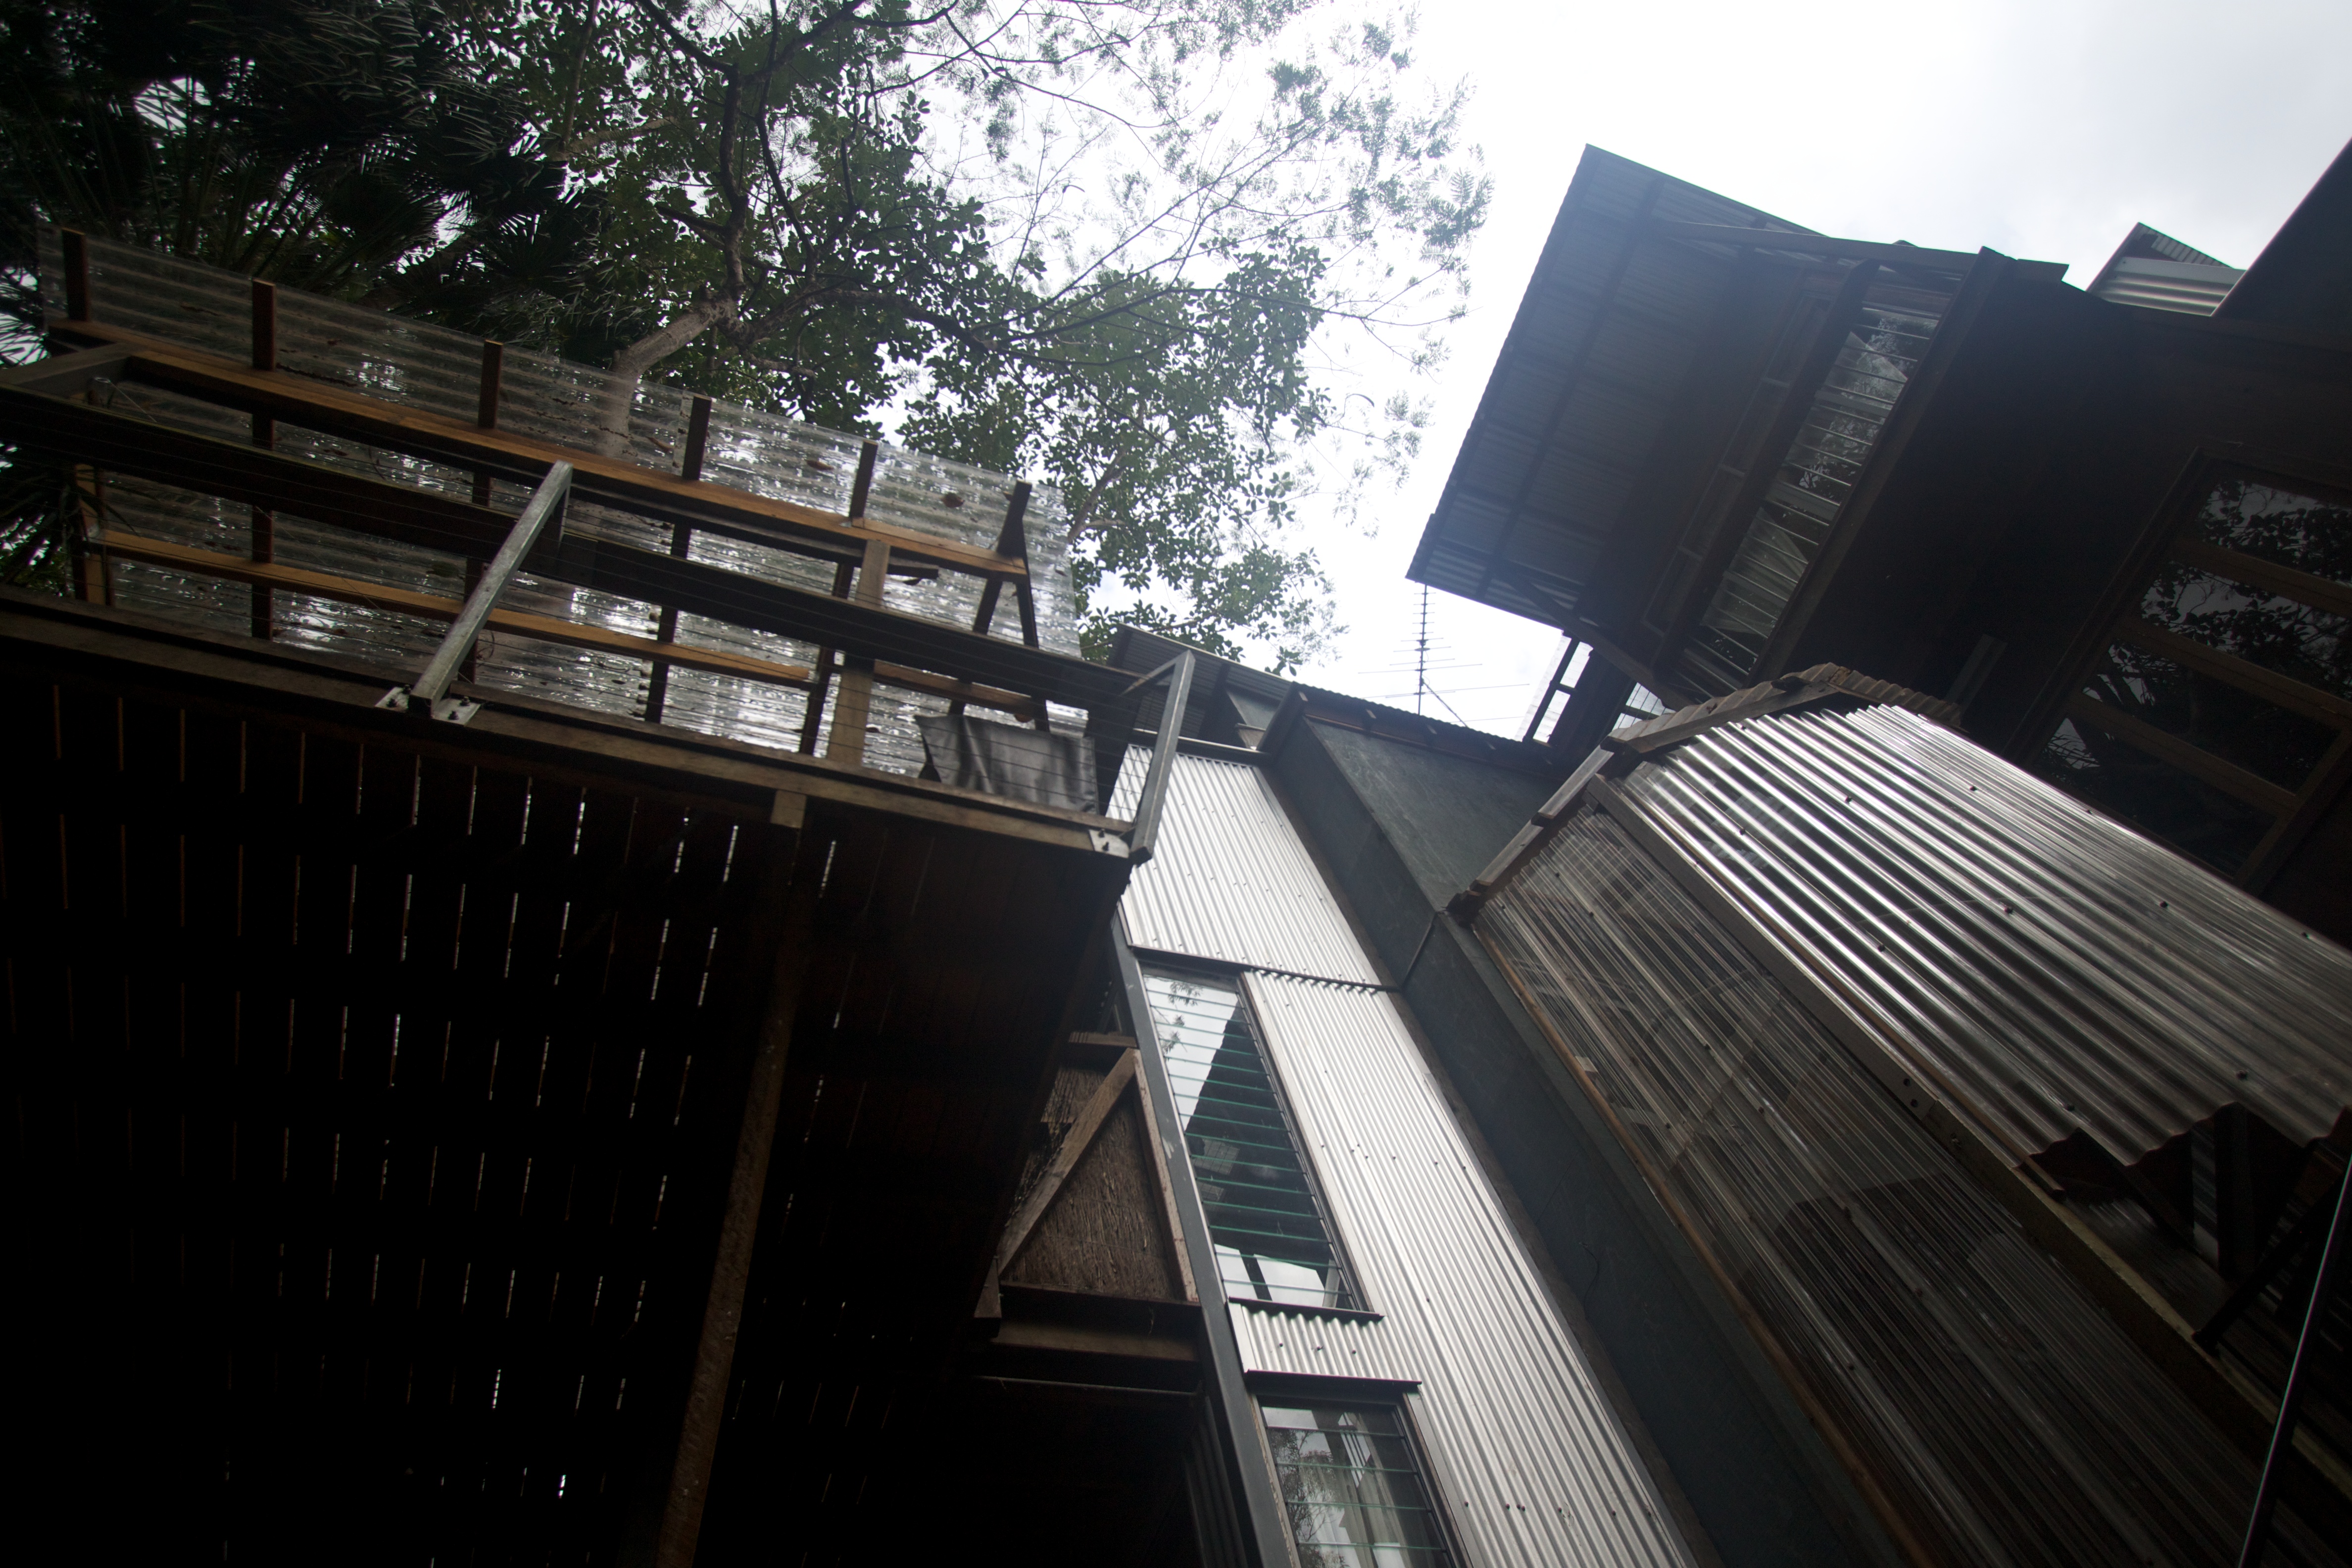
architecture, house, sunlight, roof, skyscraper, reflection, facade, urban area